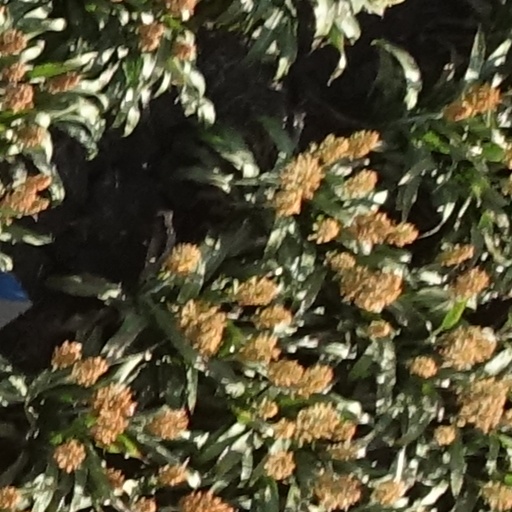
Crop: sorghum